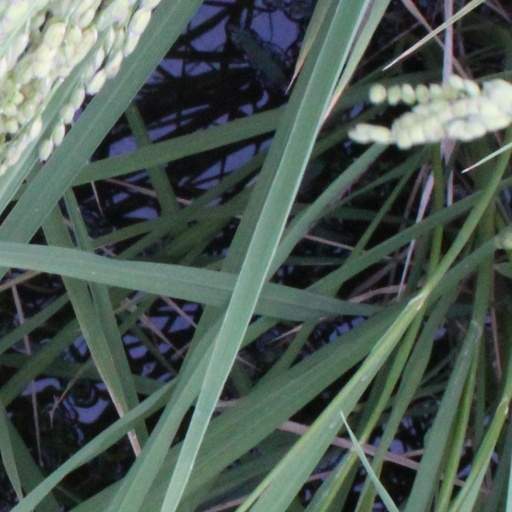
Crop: rice